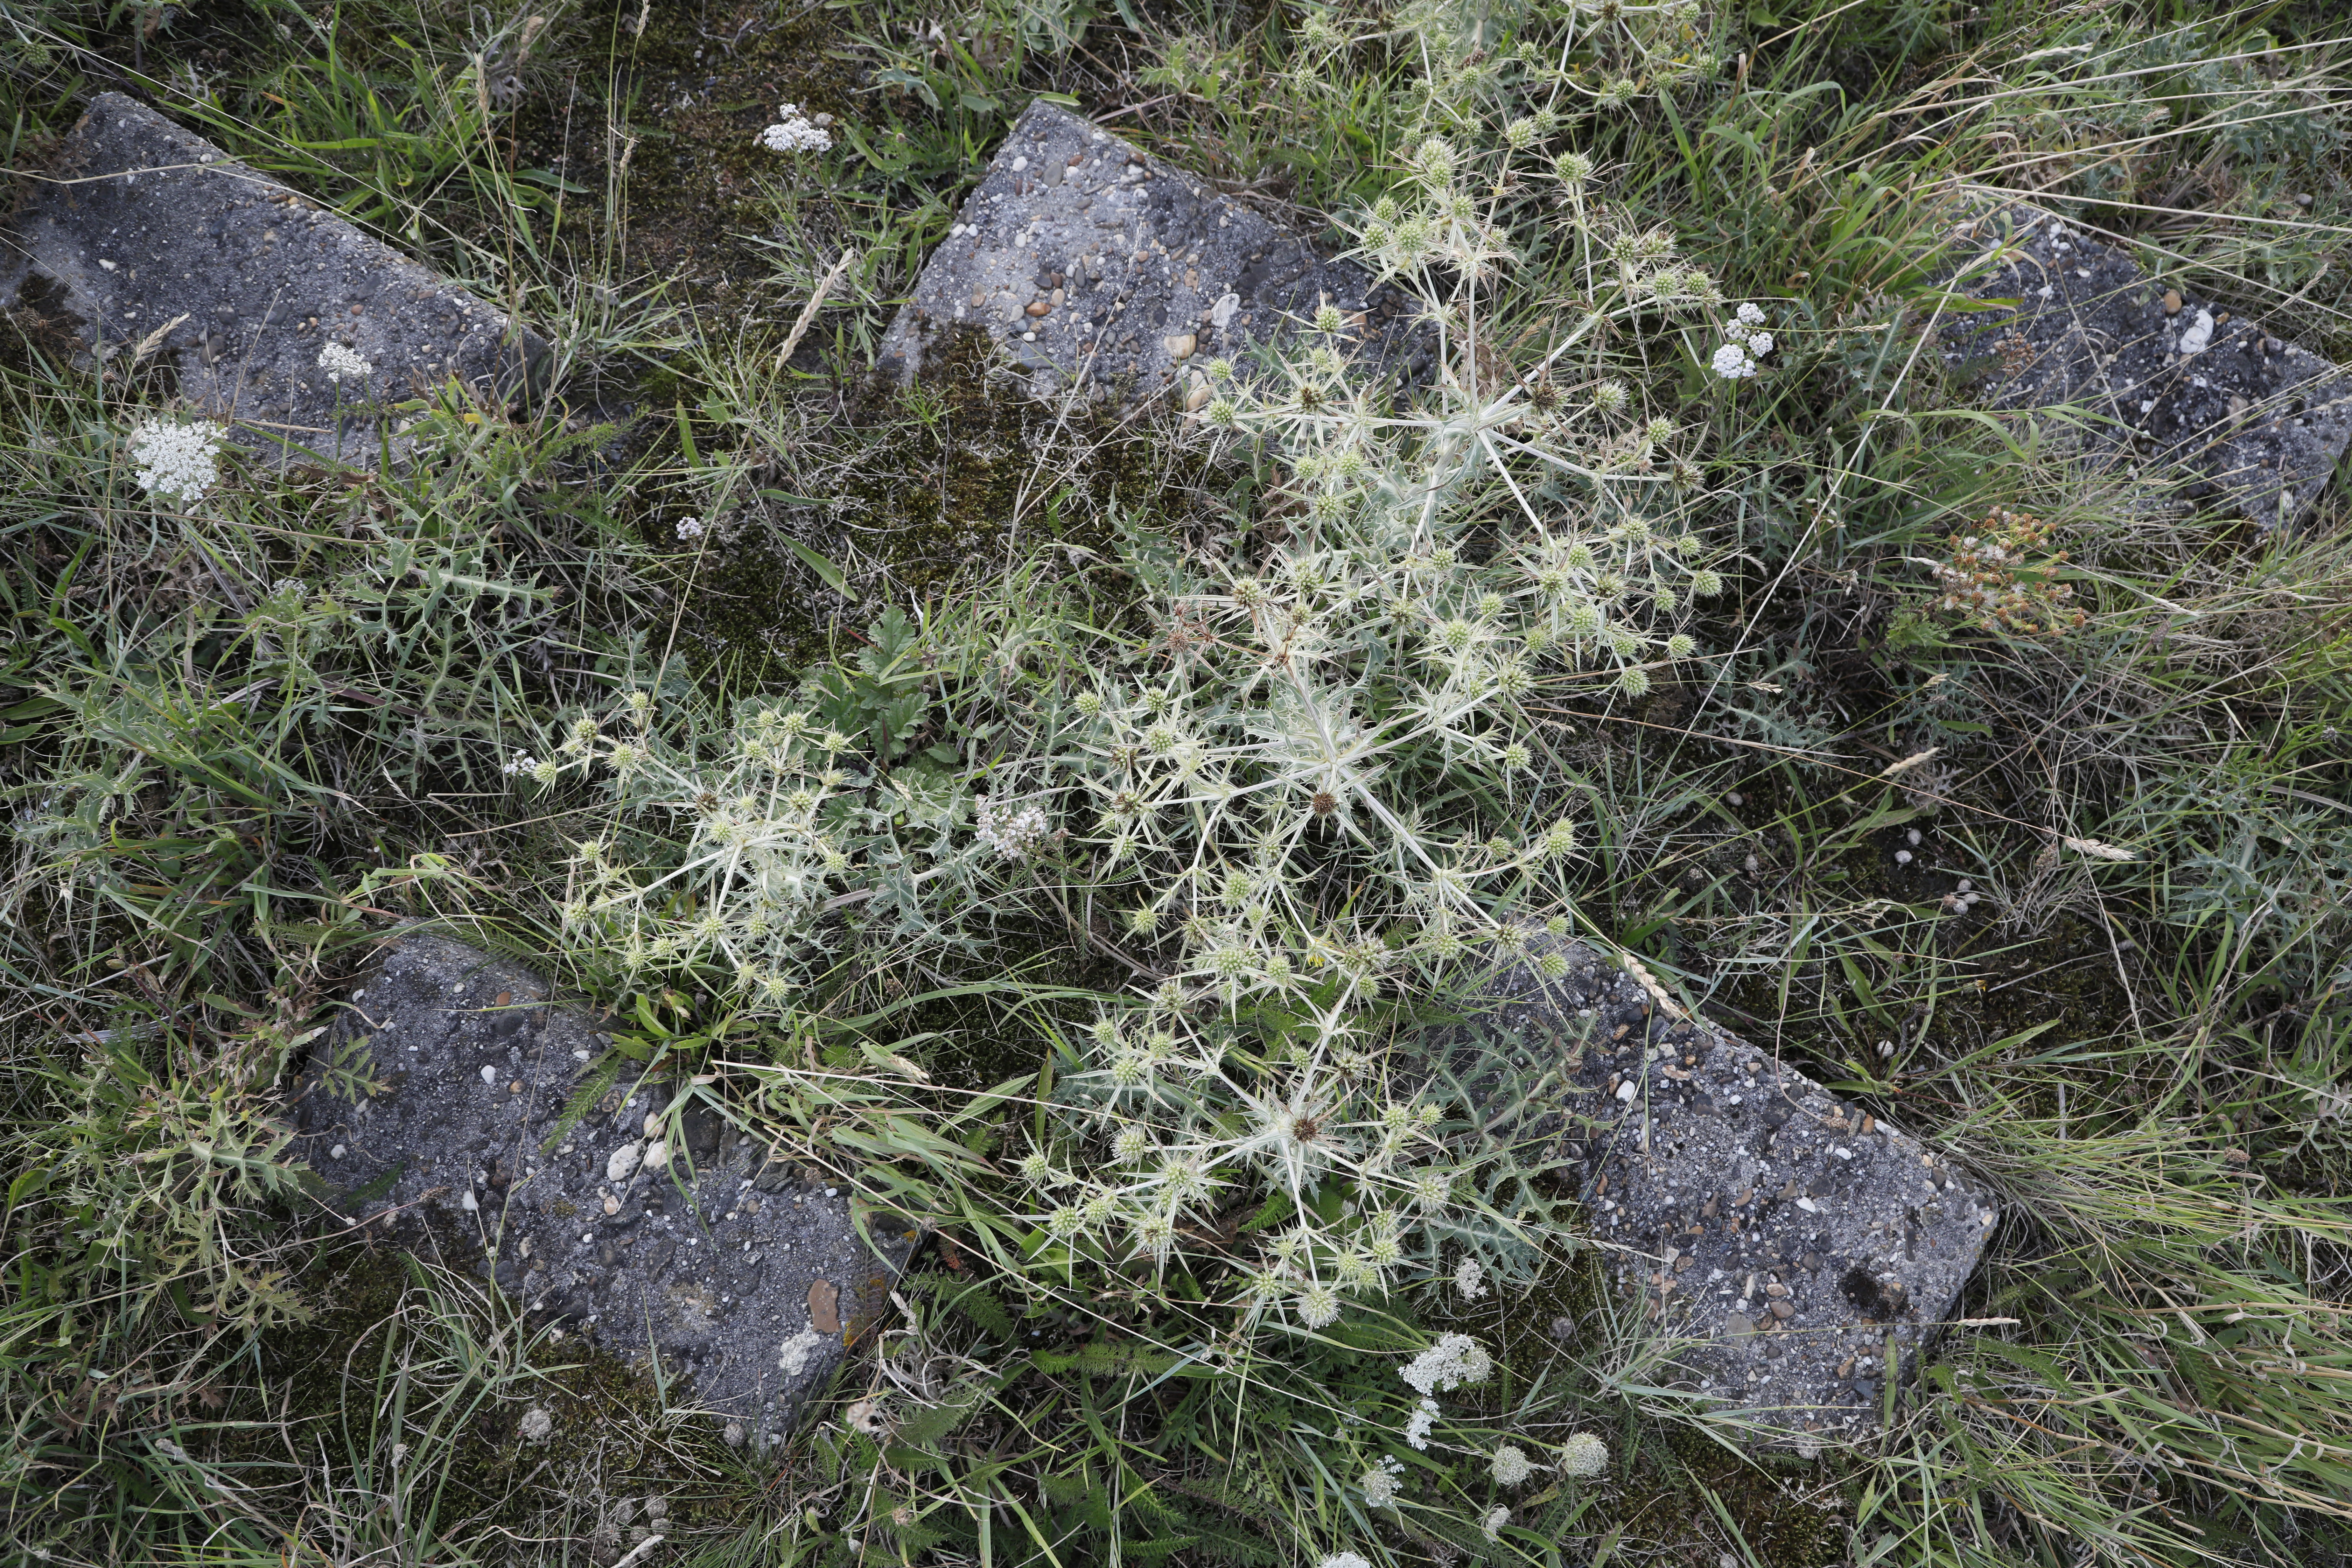
Plant species: Daucus carota, Achillea millefolium, Eryngium campestre